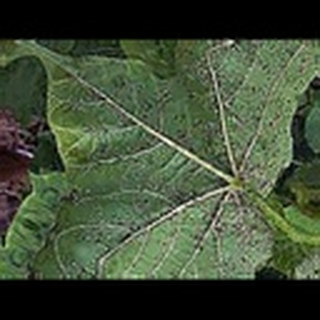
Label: cotton_aphids